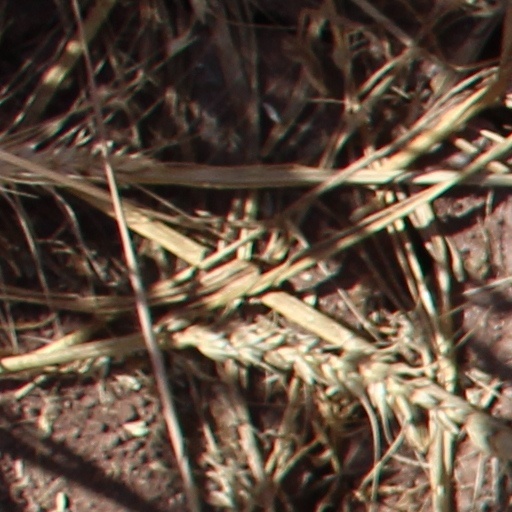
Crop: wheat